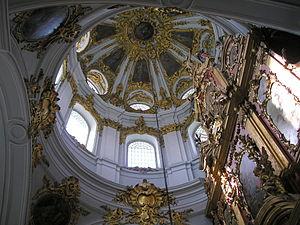
L'église Saint André, est une église baroque située à Kiev, capitale de l'Ukraine. Elle est parfois appelée à tort cathédrale.